Rolf Schafstall

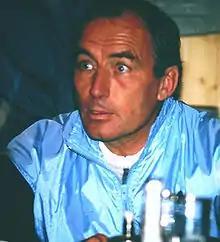
Schafstall with Schalke 04 in 1986

Rudolf 'Rolf' Schafstall (22 February 1937 – 30 January 2018) was a German football coach and a player. He was born in Duisburg, Germany.